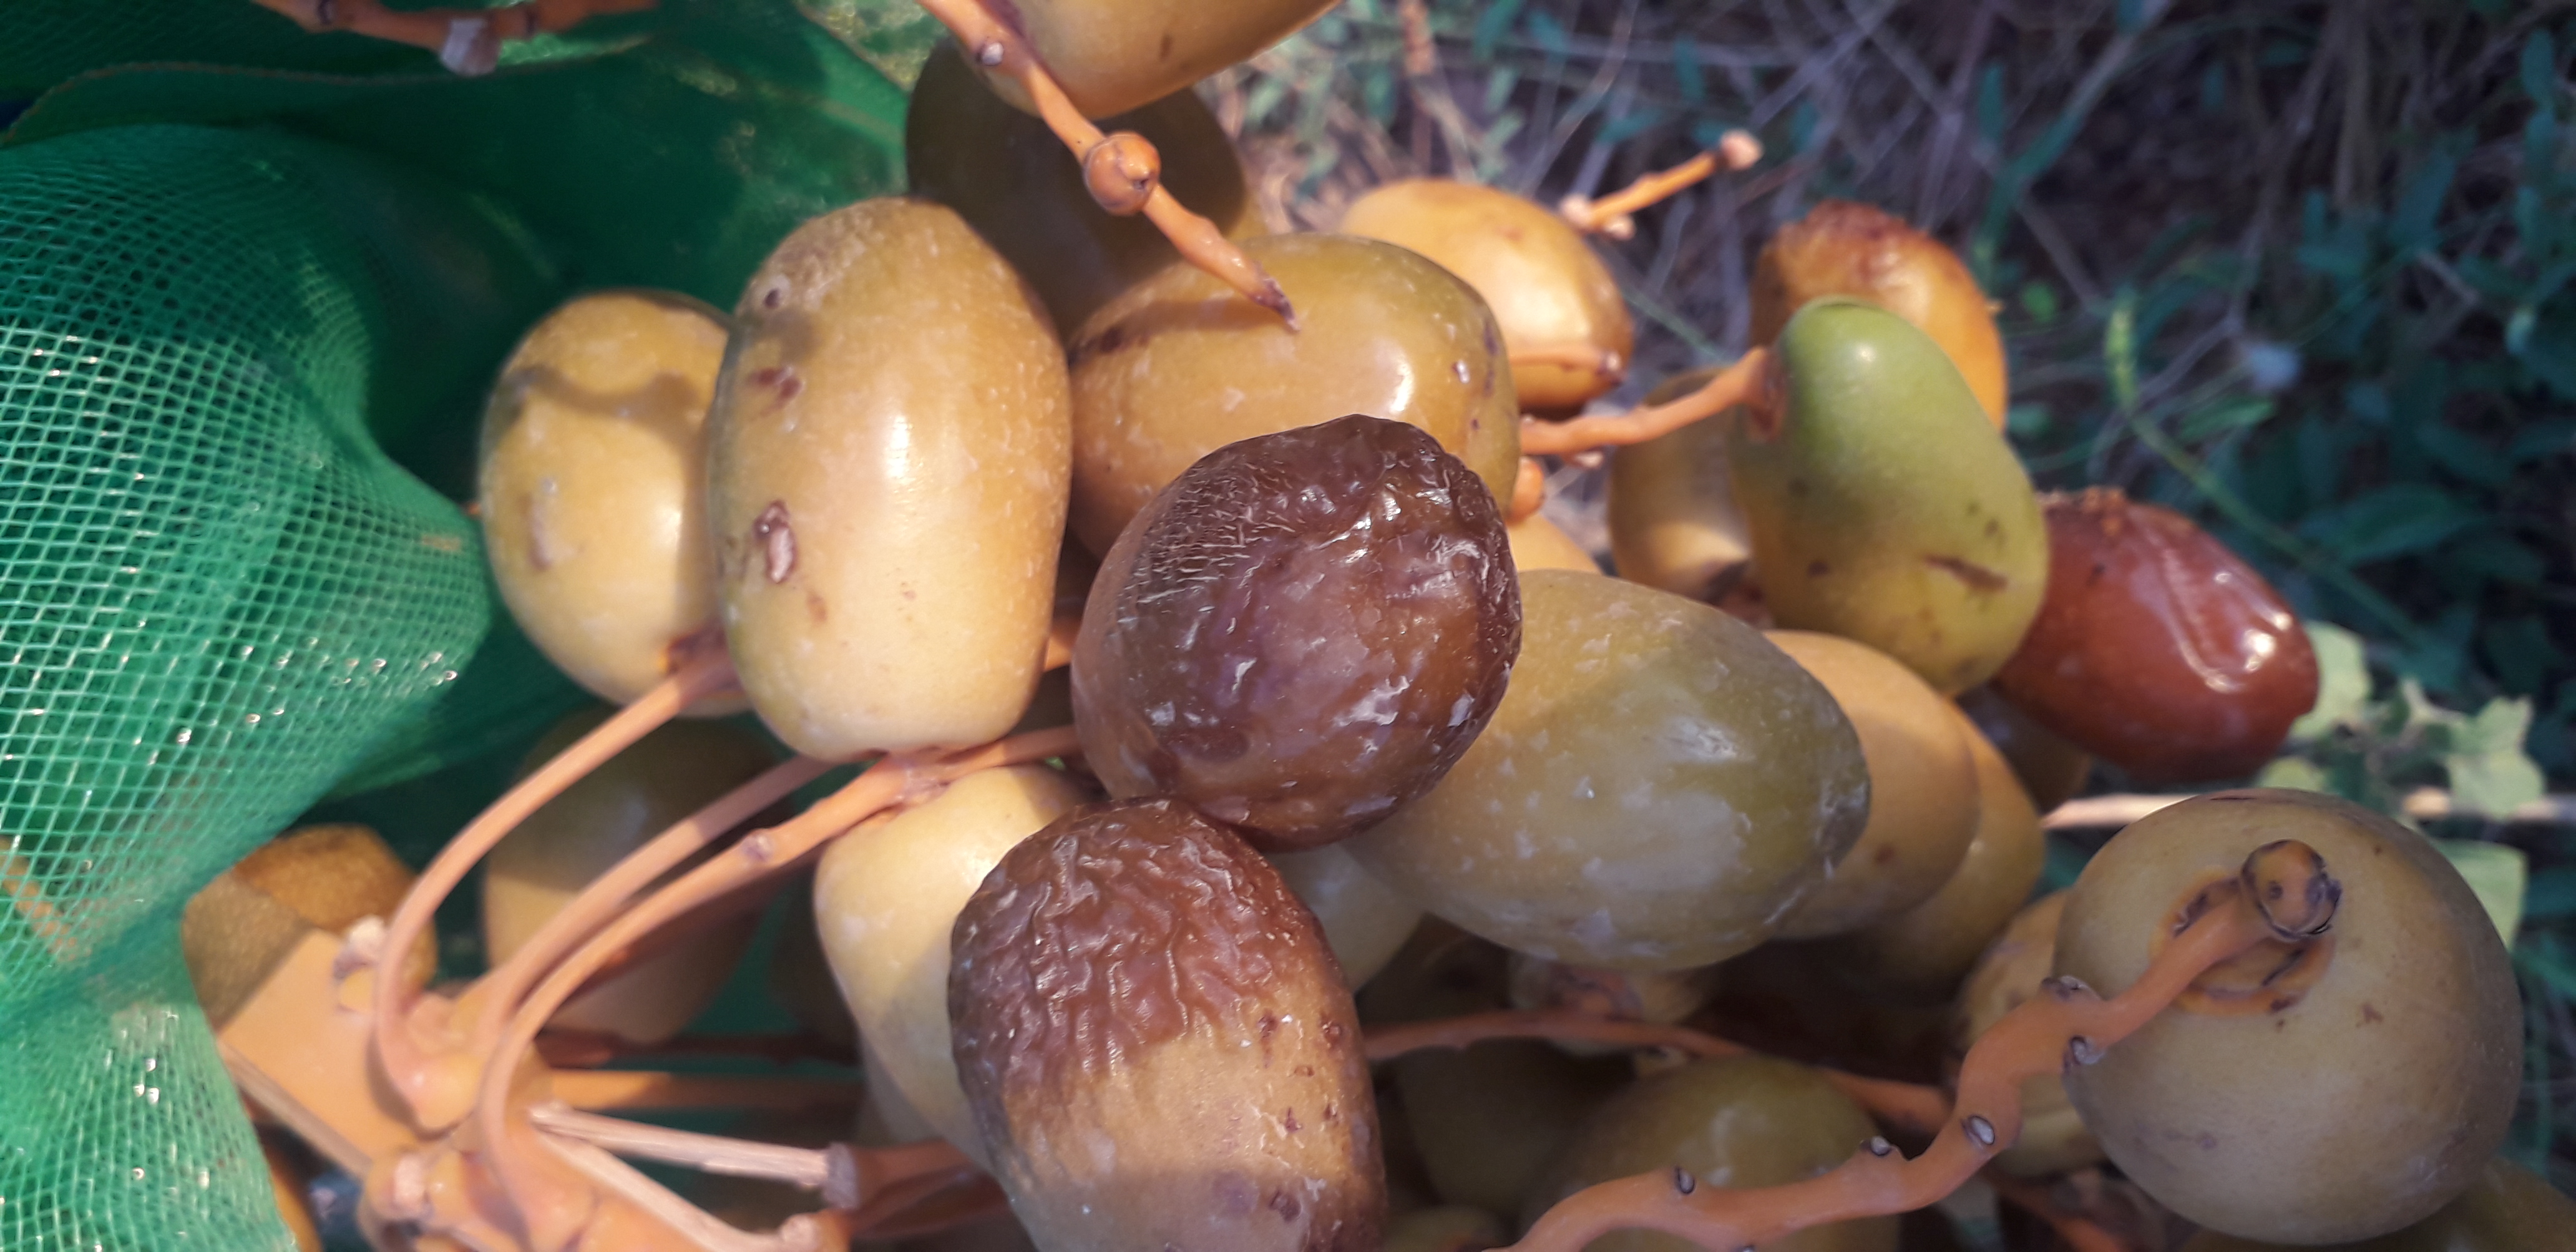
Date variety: Boufagous